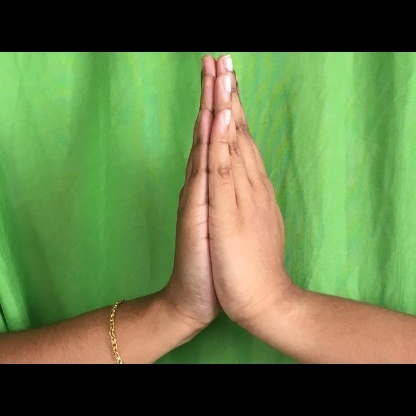
Mudra: Anjali